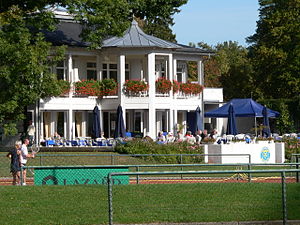
Federation Cup 1973
Tennis Club Bad Homburg
Federation Cup 1973 var den 11. udgave af Fed Cup, den kvindelige pendant til mændenes Davis Cup, arrangeret af International Tennis Federation. Turneringen havde deltagelse af 28 nationer, og alle kampene blev spillet på grusbaner i Tennis Club Bad Homburg i Bad Homburg vor der Höhe, Vesttyskland i perioden 30. april - 6. maj 1973. Det var anden gang, at Vesttyskland var Federation Cup-værtsland, men det var første gang, at turneringen blev spillet i Bad Homburg.